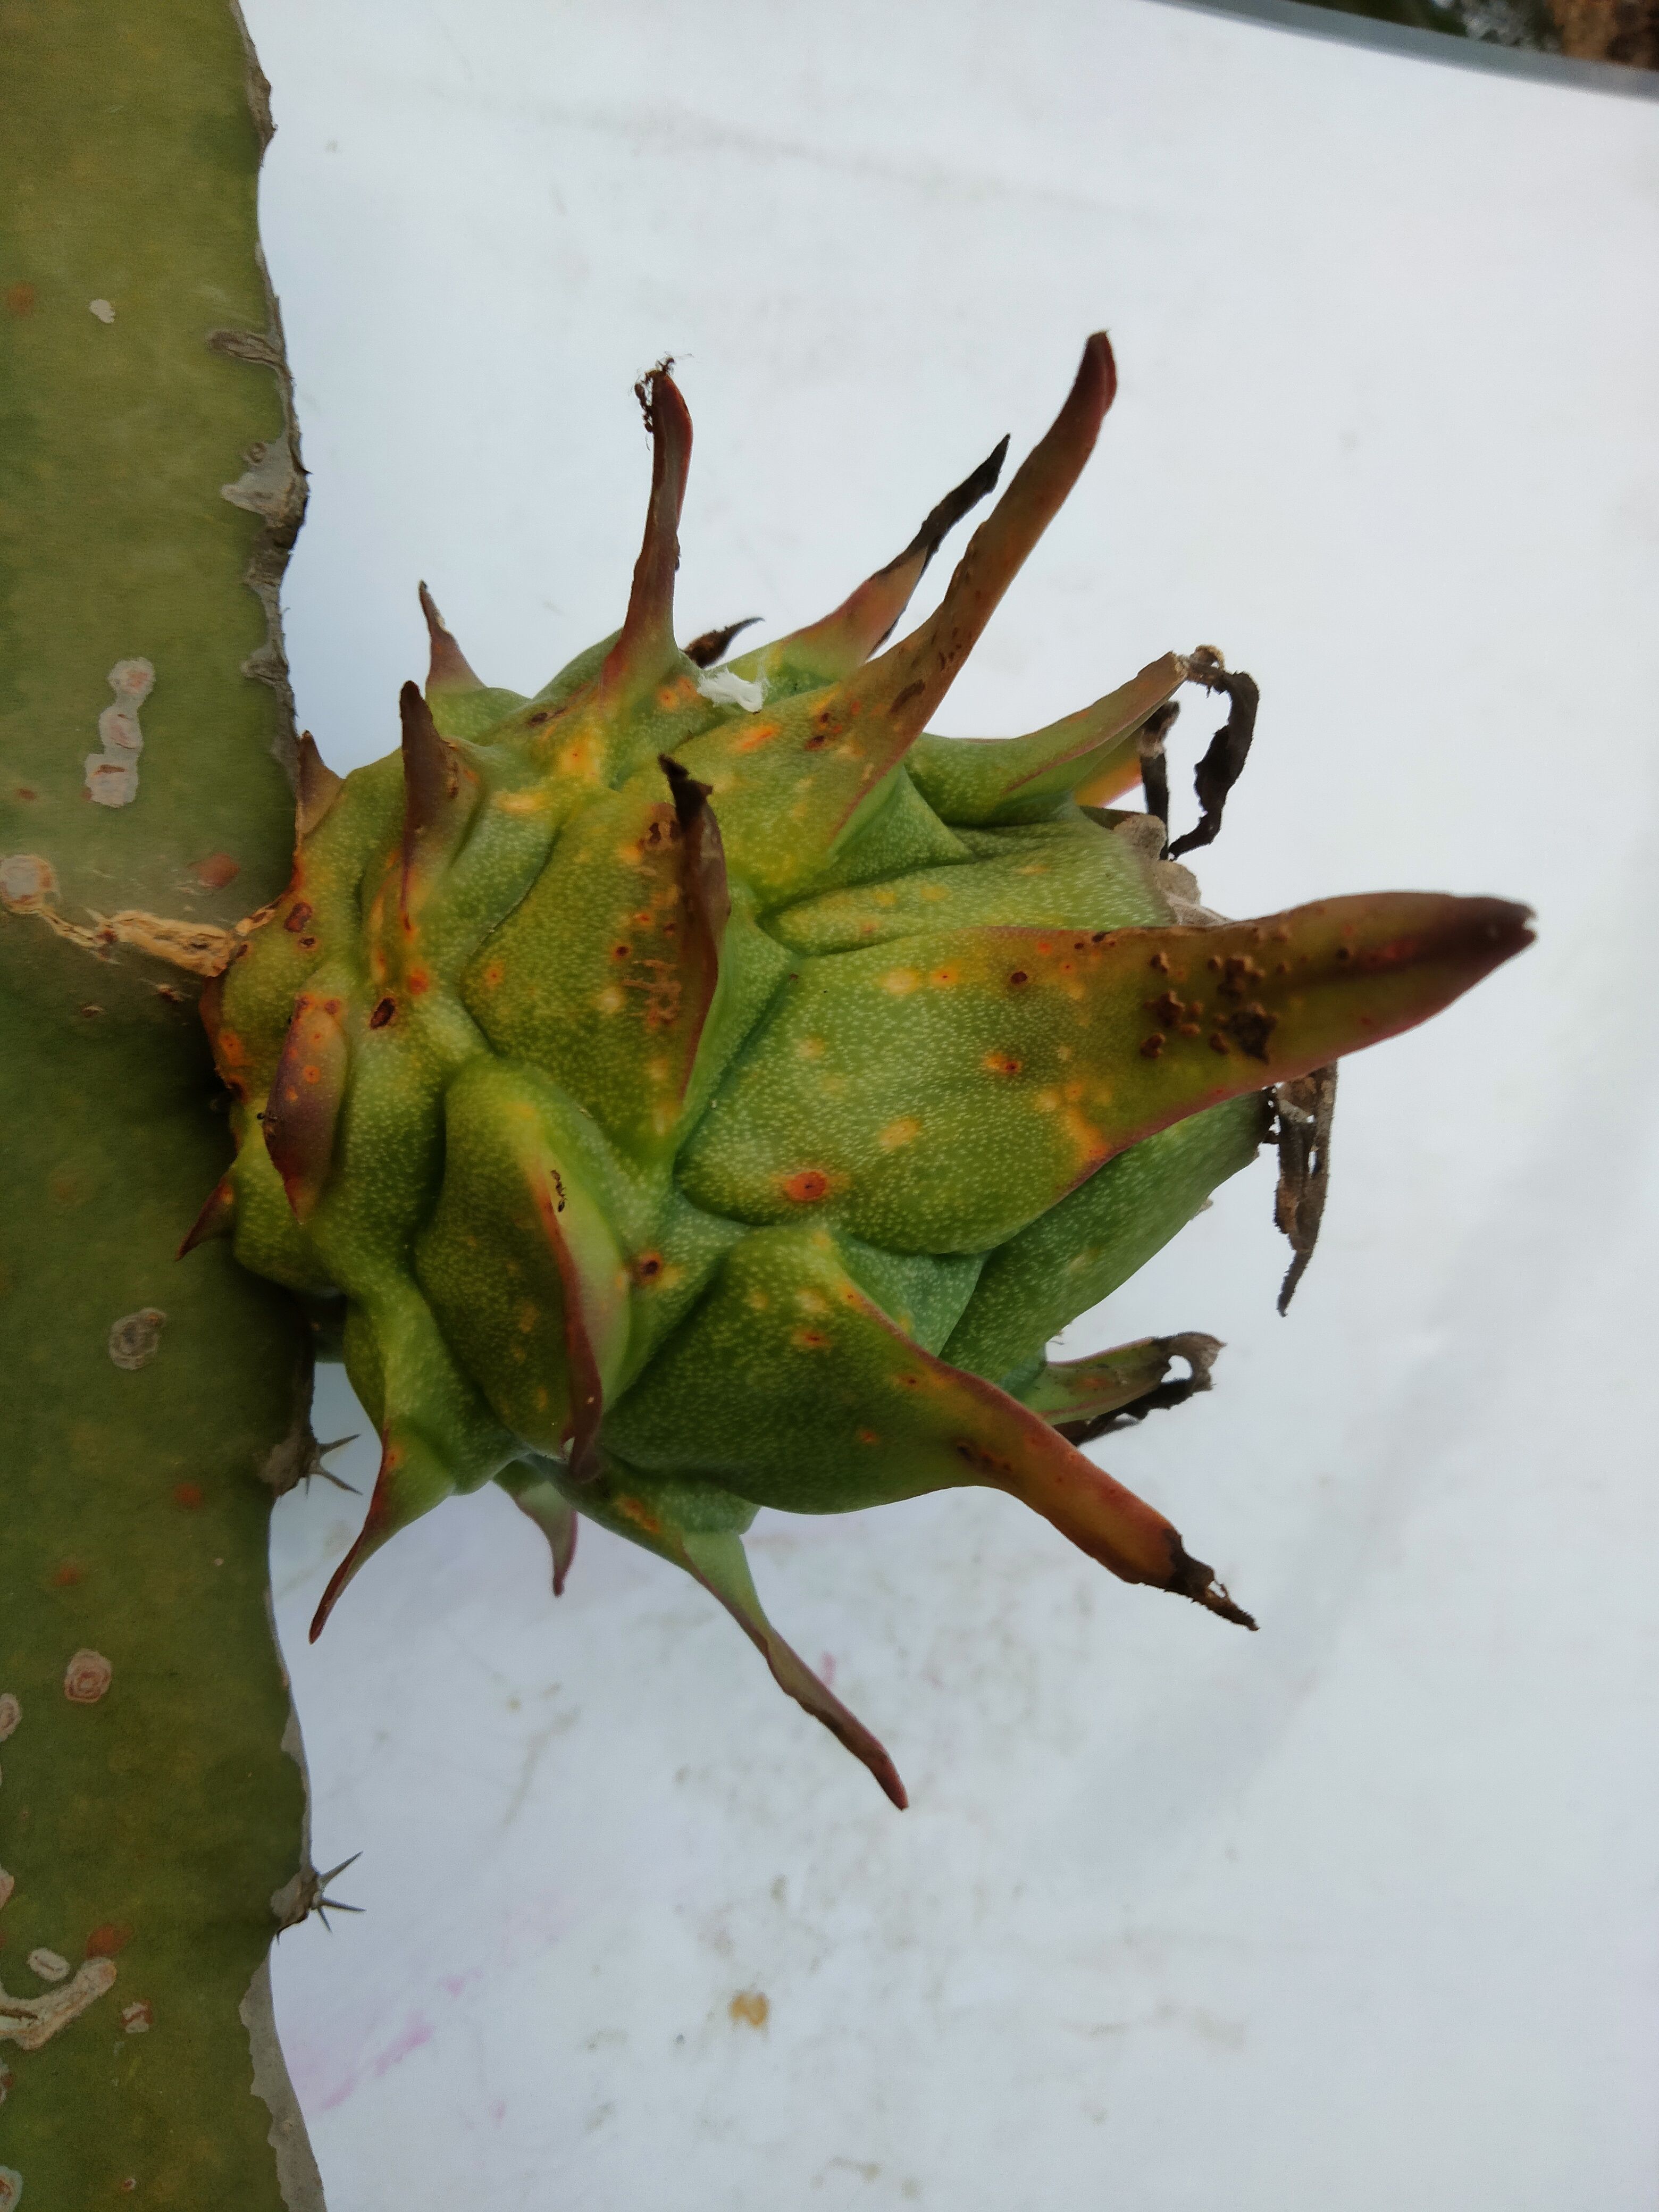
Label: Good fruit